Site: brandenburg
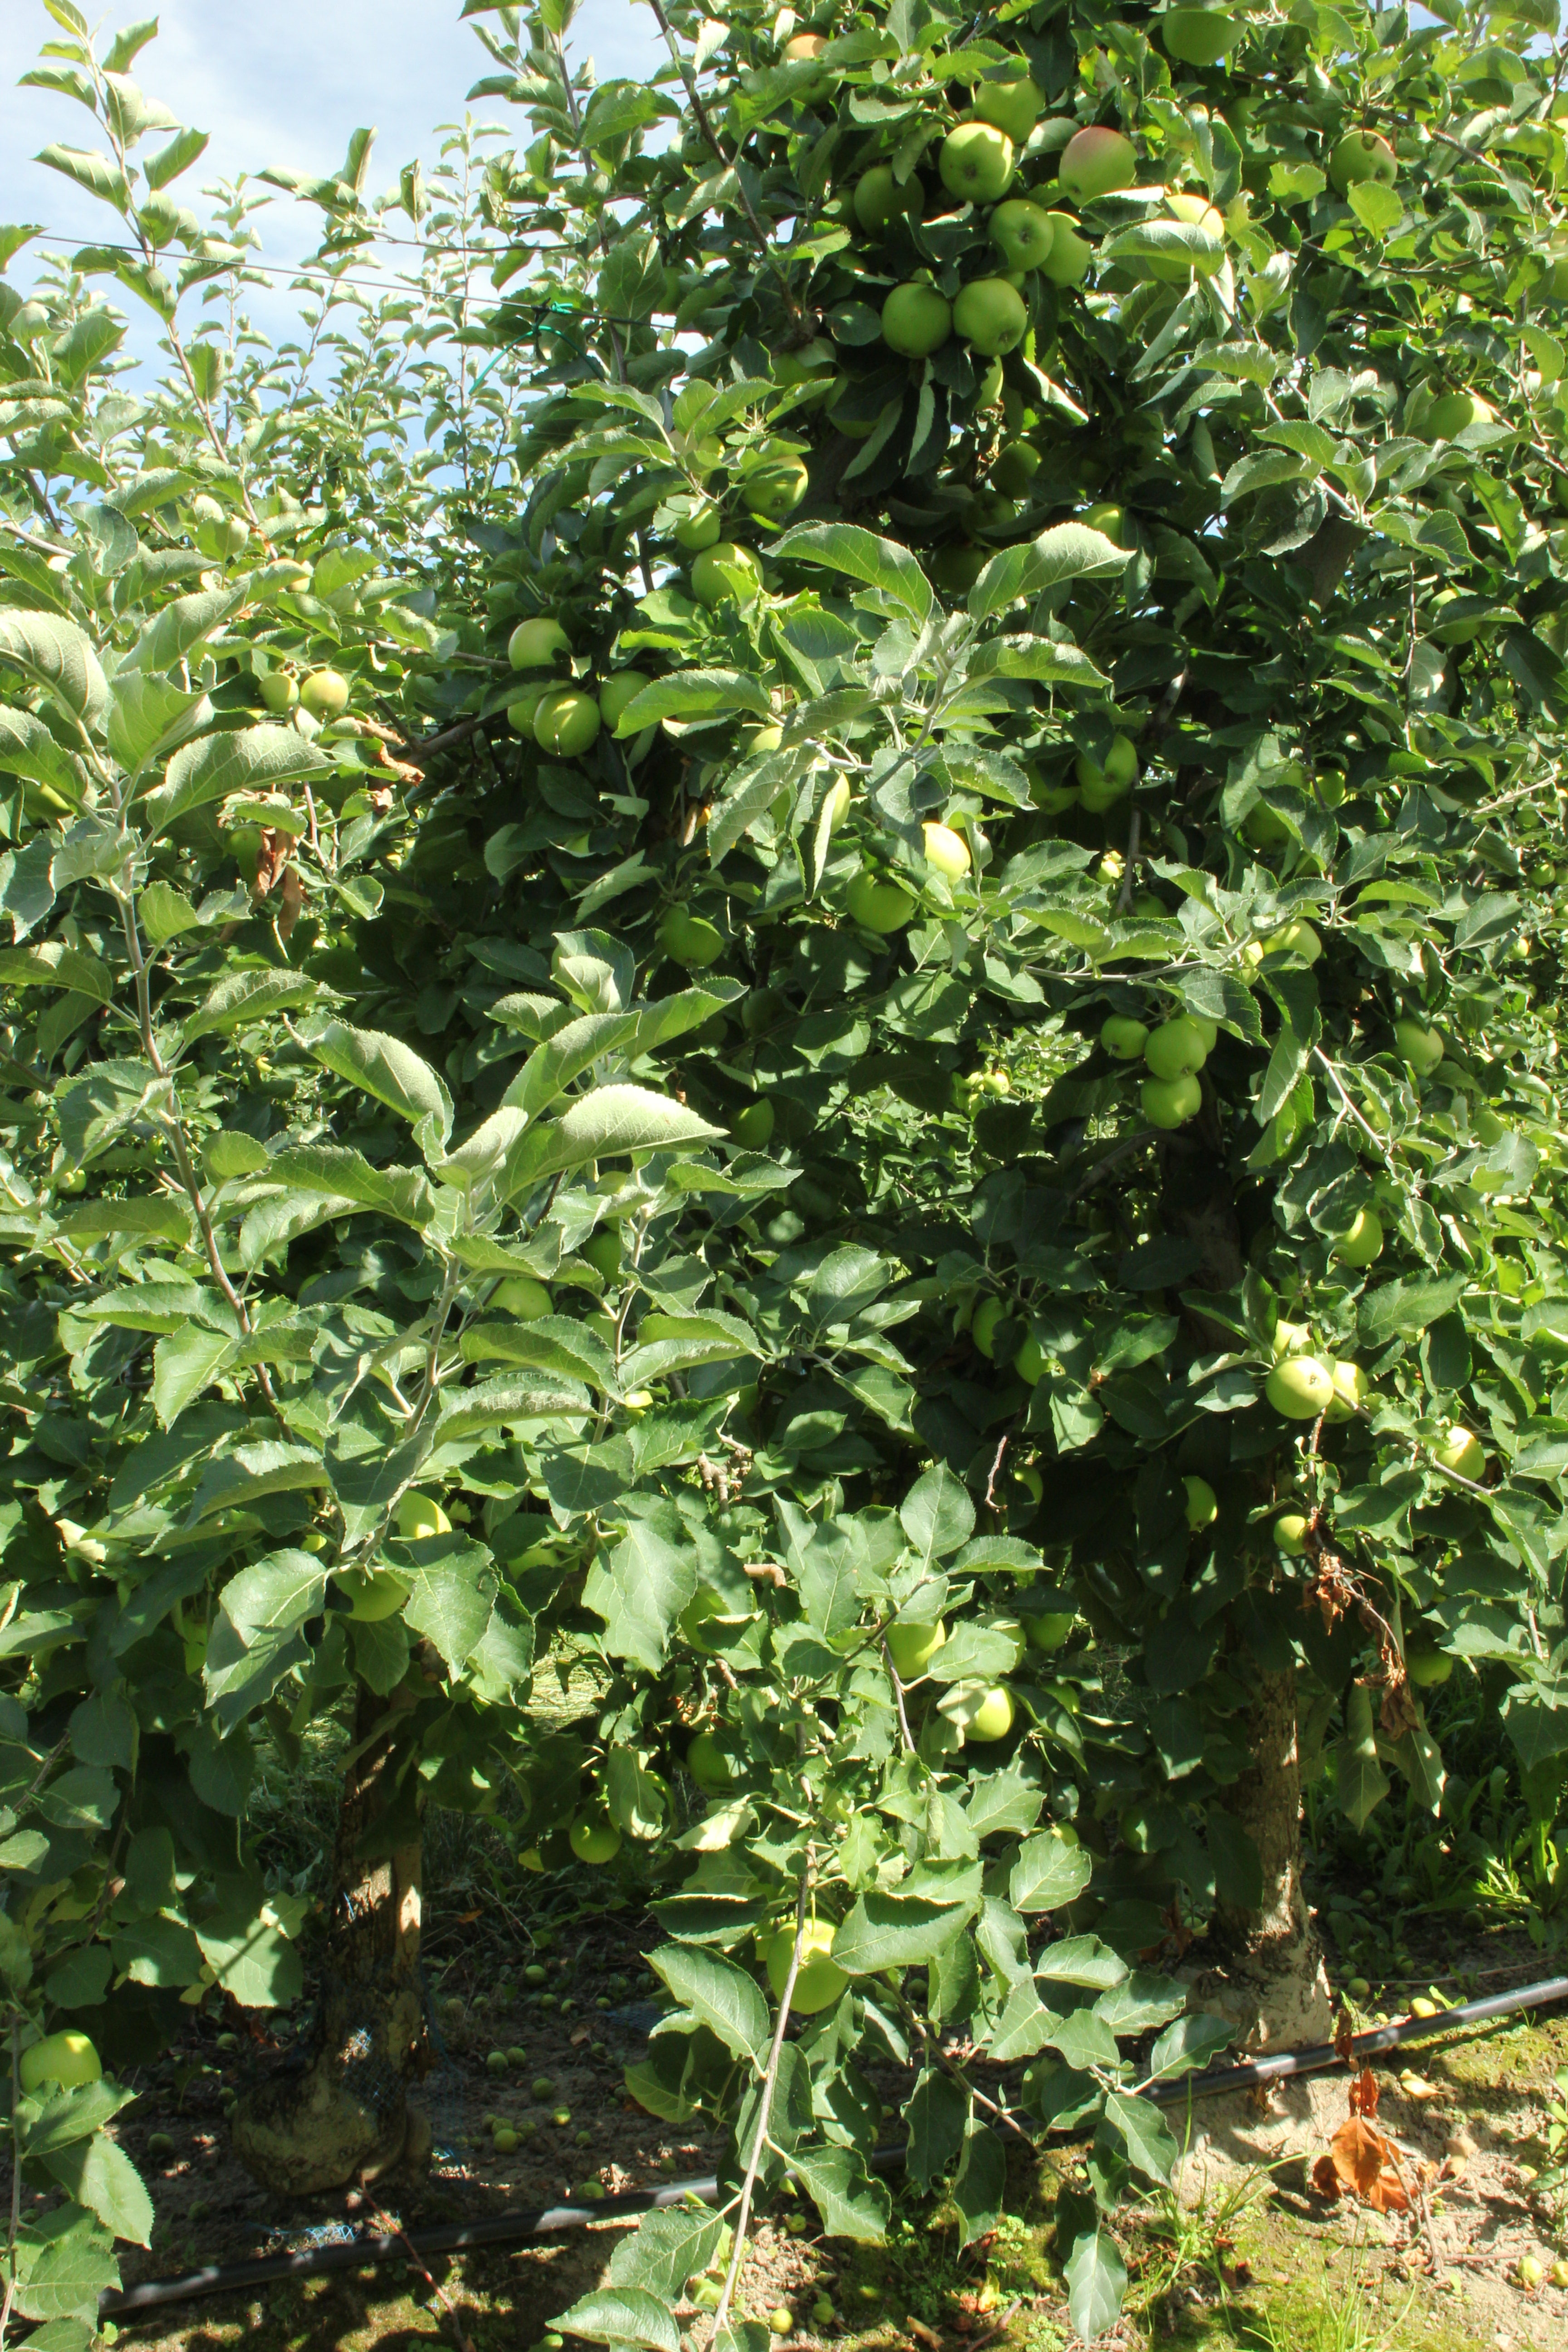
Growth stage (BBCH 77): Development of fruit